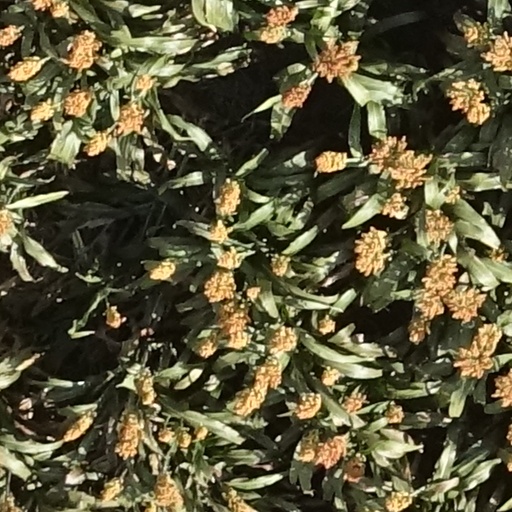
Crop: sorghum